Nuclear power in the United Kingdom

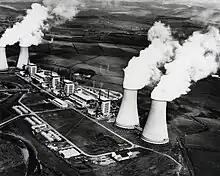
Calder Hall power station was first connected to the national power grid on 27 August 1956

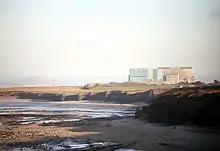
Hinkley Point

The United Kingdom Atomic Energy Authority (UKAEA) was established in 1954 as a statutory corporation to oversee and pioneer the development of nuclear energy within the United Kingdom.